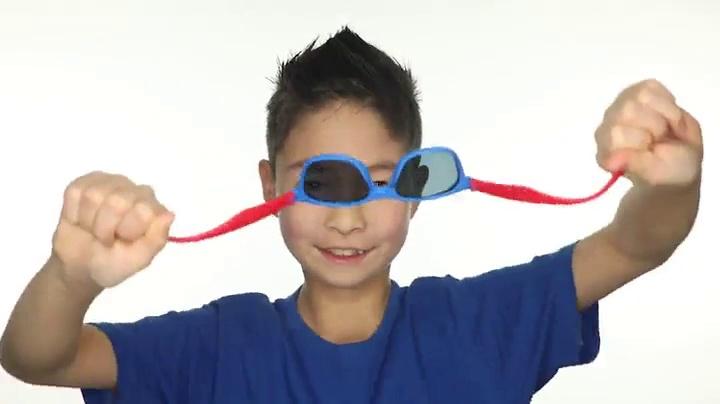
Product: Wicked Vision Suneez - Vila, Black
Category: Toys & Games | Sports & Outdoor Play | Toy Sports
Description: Black frontal frame with Black arms.
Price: $27.96
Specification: ProductDimensions:5.1x1.2x1.6inches|ItemWeight:4.8ounces|ShippingWeight:4.8ounces(Viewshippingratesandpolicies)|ASIN:B07GL7DJS6|Itemmodelnumber:SUN-VL|Manufacturerrecommendedage:5-12years